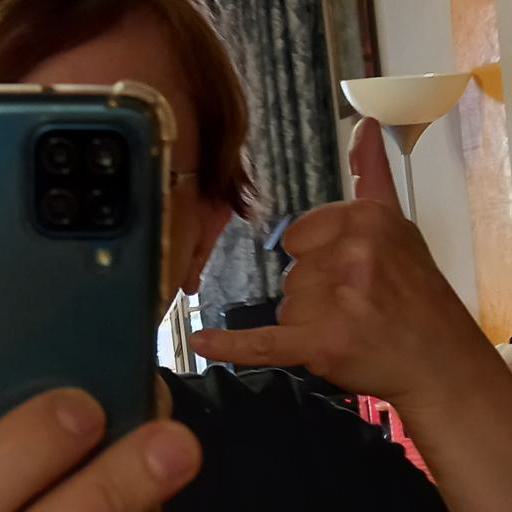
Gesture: call